Hellenica Oxyrhynchia

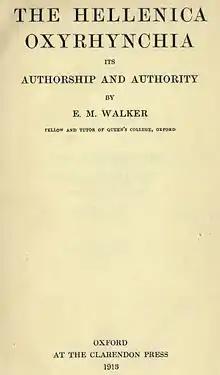

One of the two major fragments, called the "London papyrus," found in 1906, deals with battles in the late Peloponnesian War, particularly the Battle of Notium. The other, the "Florentine papyrus", found in 1934, deals with events in the early 4th century BCE. The entire history seems to have been a continuation of Thucydides covering events from 411 BCE to 394 BCE, much like Xenophon's "Hellenica" (a fragment of which has also been found at Oxyrhynchus).